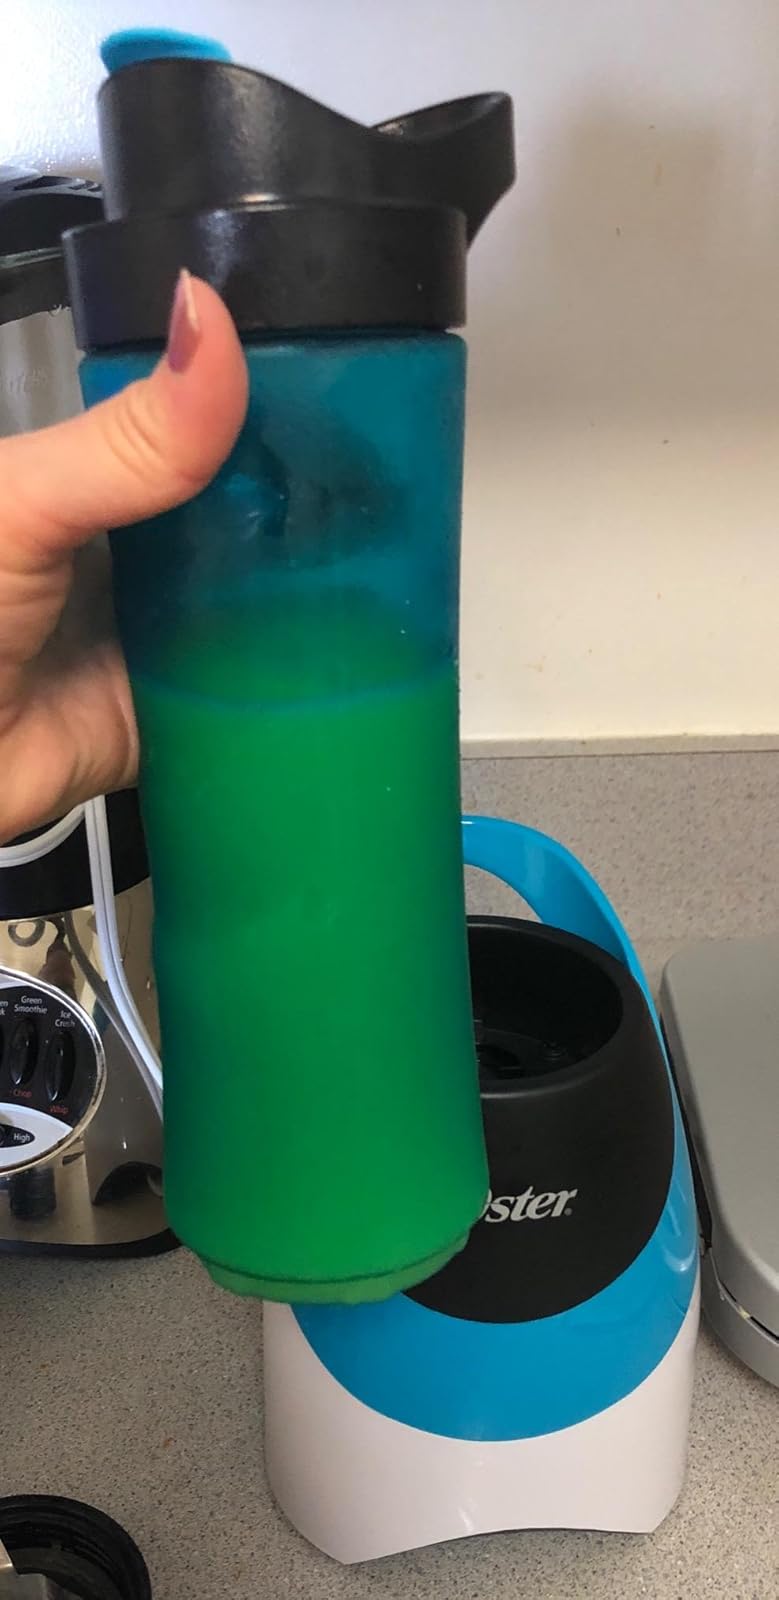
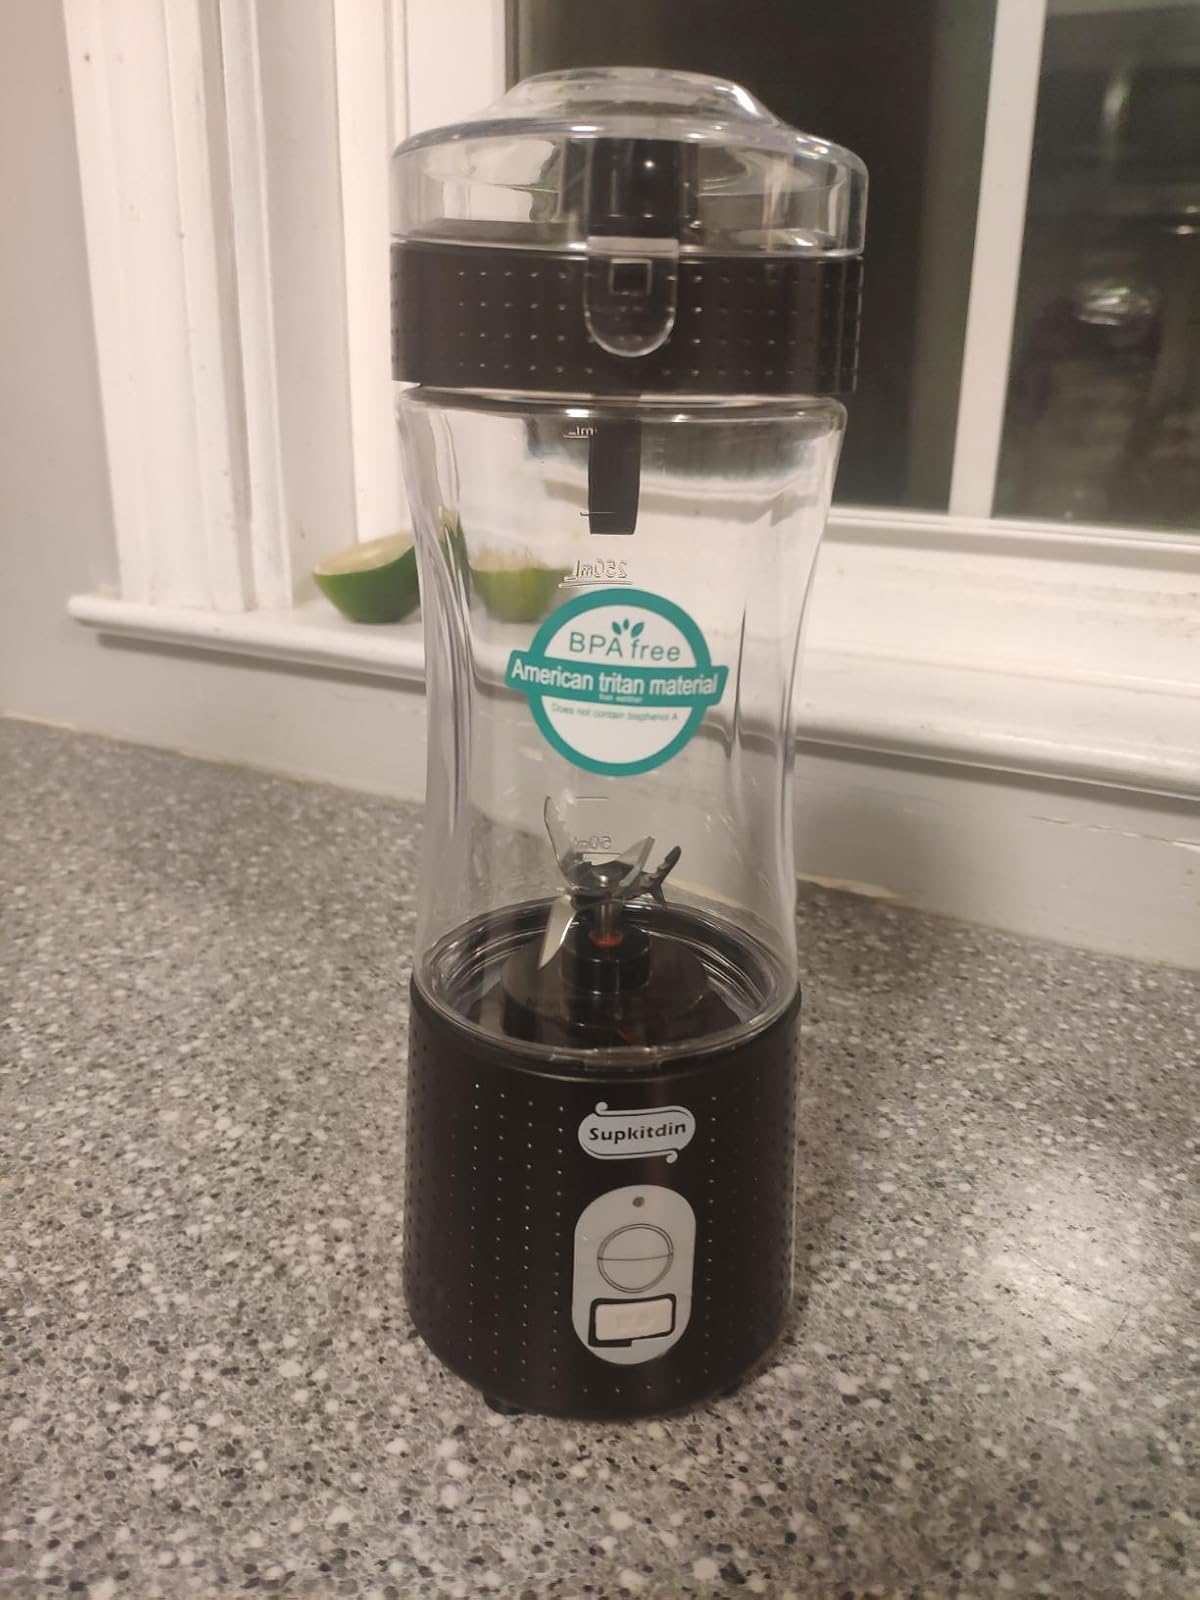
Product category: items_blender
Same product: no